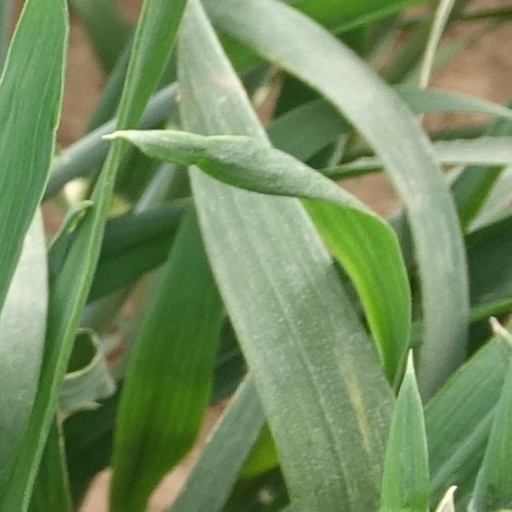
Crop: wheat